RMS Duchess of Atholl

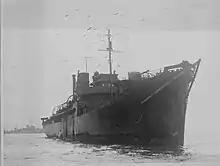
HMS "Corinthian", converted from an Ellerman Lines cargo steamship, rescued all 821 survivors from "Duchess of Atholl"

"Duchess of Atholl" next took part in the Allied invasion of Vichy French Madagascar. She left Liverpool on 21 March 1942 and joined Convoy WS 17, which took her as far as Freetown. From there she continued to Durban, where she arrived on 23 April. She left Durban five days later as part of the fleet for Operation Ironclad. The fleet landed Allied troops at Diego-Suarez on 5 May and had captured the town by 7 May. "Duchess of Atholl" left Diego-Suarez on 25 May and sailed unescorted back to Scotland, calling at Durban, Cape Town and Freetown before reaching the Clyde on 27 June.